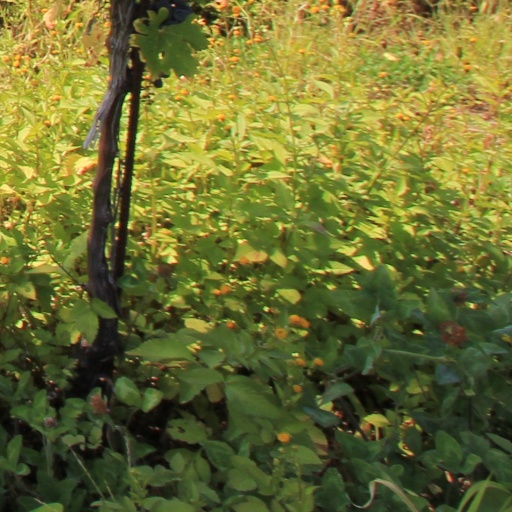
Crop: grape